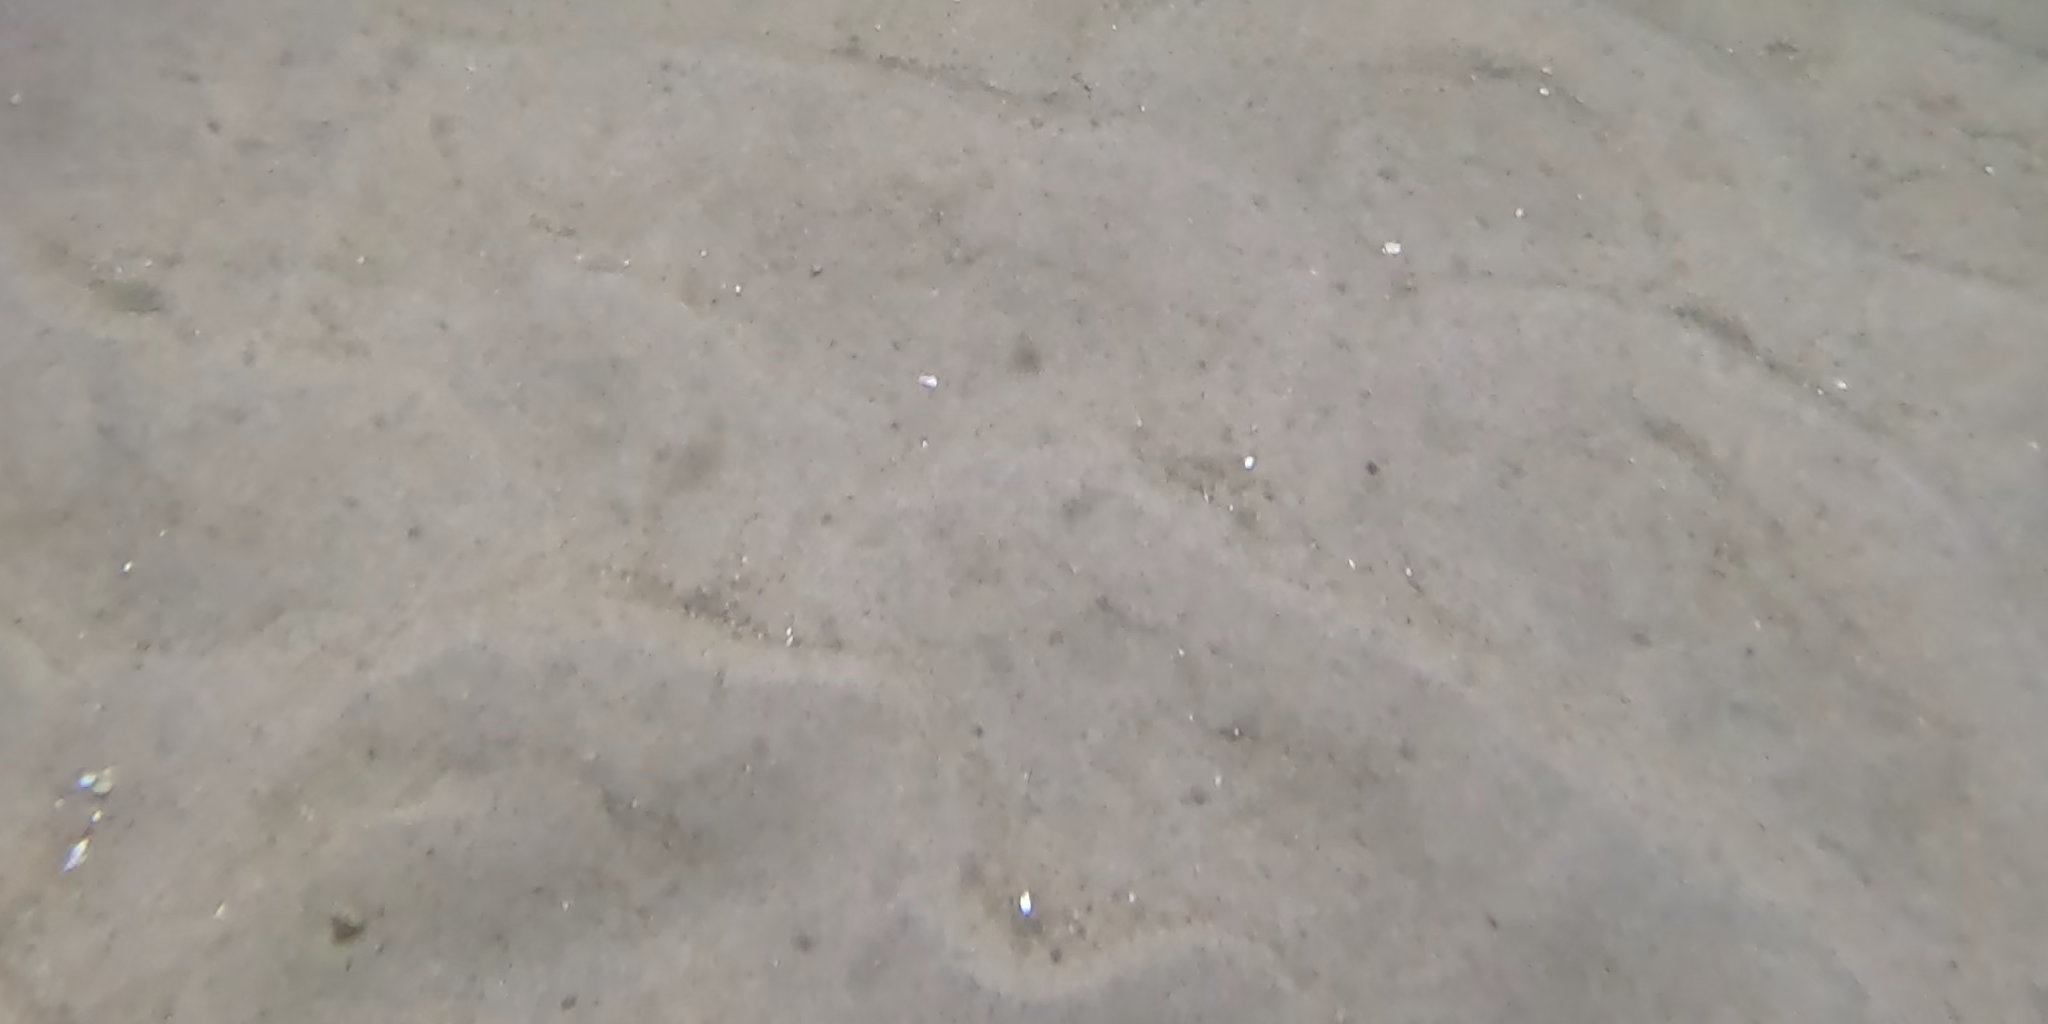
Seabed habitat: sand